Mandragora (genus)

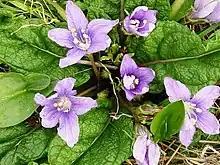
"Mandragora officinarum" with violet flowers

The genus "Mandragora" was first used in 1753 by Carl Linnaeus in the first edition of "Species Plantarum" where the Mediterranean species "Mandragora officinarum" was described, which is thus the type species of the genus. (Linnaeus later changed his mind and in 1759 placed "M. officinarum" in the genus "Atropa" as "A. mandragora".)